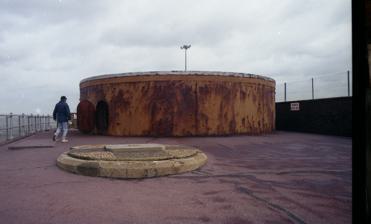
Building: Admiralty Pier Turret
Country: Unknown
Year built: 1882
Admiralty Pier Turret Dover Harbour in United Kingdom The Dover Turret Battery which still holds its armament of two 80-ton RML guns The two 80-ton RML guns still inside the Dover Turret in 2005 Plan of Admiralty Pier Fort with Dover Turret Admiralty Pier Turret Coordinates 51°6′42″N 1°19′8″E / 51.11167°N 1.31889°E / 51.11167; 1.31889 Type Enclosed armoured turret Site information Controlled by Dover Harbour Board Open to the public No Site history Built 1882 ( 1882 ) In use 1902 ( 1902 ) Fate Obsolete The Admiralty Pier Turret , or Dover Turret , is an enclosed armoured turret built in 1882 on the western breakwater of Dover Harbour in southeast England. It contains two Fraser RML 16 inch 80 ton guns , the biggest installed in the United Kingdom . Declared obsolete in 1902, it is currently part of the port and inaccessible, though the guns remain in place. Admiralty Pier Fort The Admiralty Pier Fort, as distinct from the Dover Turret, was commenced in 1872 as a small fort at the extremity of Dover Pier by adding a further extension and widening the pier. In January 1872 Edward Druce, the engineer in charge, reported that the diving bells had commenced preparing the foundations of the fort and in January 1874 Druce reported that the substructure of the fort had been completed at a cost of £19,718 4s 0d. The armament of the Admiralty Pier Fort was to be two 12-inch muzzle-loading rifled guns of 25 tons as these guns were the most powerful available at the time. Dover Turret In 1877 the Defence Committee noted that more powerful guns of 80 tons had been developed and they recommended that a turret be fitted on the Admiralty Pier Fort for two 80-ton guns. The Superintendent of the Royal Gun Factory had been asked for designs for a powerful gun for HMS Inflexible capable of penetrating 20 inches of iron at a range of 1,000 yards and it was these guns that were eventually used as armament for the turret on the Admiralty Pier Fort. The gun took 18 months to build and by September 1875 the first gun was ready. Following test firings at the Royal Arsenal the gun was hauled onto the barge Magog and taken to Shoeburyness . By 1881 Admiralty Pier Fort was mostly complete and ready to receive its guns. The turret to hold the guns was constructed by the Thames Ironworks and Shipbuilding Company of Blackwall. This turret had a frame of wrought iron clad with three layers of 7-inch armour with 2-inch layers of iron and wood between them. Its weight including the two guns was 895 tons and it revolved on 32 rollers. The Thames Ironworks also built the machinery for the turret. There were four steam engines: The loading engine for loading running back and raising the ammunition, the main engine for rotating the turret, the auxiliary engine to replace either of the first two and the donkey engine which supplied water to the two boilers. In 1881 the Dover Telegraph reported on the proof trials of the turret's No.2 gun. At first it was proposed to move the guns to Dover by rail but this was considered to be too costly as a special carriage would be needed that would be useless for anything else. Eventually it was decided to move the guns by barge and use special sheers and holdfasts as anchors. The guns were lifted by manpower with a capstan instead of by machinery, permission being granted for this by the Board of Trade on condition that it all be removed as soon as possible after the guns were landed. An overhead traveller was constructed to move the guns across to the top of the turret and then lower them onto their carriages. The sheers weighed 100 tons and the traveller weighed 22 tons. They were tested in 1881 and the No.1 gun arrived on 4 December 1881. It was in place by 6 January 1882. The No.2 gun followed on 12 May 1882. The turret machinery was ready for testing at the beginning of 1883 and the testing was arranged for July. The first shot was fired using a 250-pound charge. A second shot followed using a 337-pound charge and finally three shots were fired using a full battering charge of four hundred and fifty pounds of powder. The cliffs did not fall down as predicted, and neither did the fort itself but a couple of panes of glass were broken in the nearby lighthouse. By 1884 more experiments at Dover Turret had taken place with the electric lighting of the turret and the firing gear of the two guns. In 1885 the pier-head had been extended to landward and within this a new shell store, a coal bunker and a new cartridge store were built. In 1886 the committee assembled at the turret to watch the guns being fired. Four rounds were fired and the committee reported that the turret was ready to be handed over to the Royal Artillery. In 1887 a consultative committee decided that the efficiency of the two 80-ton guns in the Dover Turret was diminished by the exposed position of the magazine. It was proposed to make a new shell store below the water line and to increase the thickness of the foundation of the turret with a mass of concrete. In 1891 the Dover Harbour Board wished to extend the pier-head to the seaward and to give it a more rounded shape due to the rip tide wearing it away. In 1893 the committee reported that the works for strengthening the magazines of Admiralty Pier Fort were nearing completion. Pier Turret Battery A report of May 1886 stated that the Admiralty Pier had no defences of its own. Two 6-inch B.L. guns were added on top of Admiralty Pier Fort either side of the turret by April 1909. This was named as 'Pier Turret Battery'. The shell stores beneath the old turret were used to store ammunition for the new battery with shell lifts driven through the roof to each gun. Searchlights were added on the parapet of the pier. By this time the pier had been widened to allow construction of the pier extension. The guns installed in the battery were BL 6-inch Mk VIIs , one from Woolwich and one from South Front Battery. It was handed over to the Royal Artillery on 23 June 1909. A battery command post was added on top of the old lighthouse which was no longer used as a new one had been built at the end of the Admiralty Pier extension. The later years Between the two World Wars the Admiralty Pier Fort was transformed into a home for the battery caretaker, who lived there with his wife and family. The guns remained in place inside the turret. In 1920 the Pier Turret Battery was reduced to "care and maintenance" but was used for drill by the Territorial Army . In April 1944 the battery became Home Guard Battery. According to the fort record book the guns were withdrawn to Woolwich in August 1947. In 1958 all of the battery buildings at Admiralty Pier Fort were demolished and the two BL 6-inch emplacements tidied. One became a shelter and the other a small viewing platform. The fort itself and the turret remained. After a severe storm in 1987 the walkway along the pier was closed and the turret became inaccessible to the public. Most of the machinery inside the turret has been removed but the guns and their carriages remain together with parts of the shell lifts for the BL 6-inch guns above. The turret remains under the control of Dover Harbour Board and there are no plans to restore it or open it to view. Originally situated at the end of the western breakwater, the main turret is now part way along, after the breakwater was extended in 1897. It can be viewed from the adjacent Prince of Wales pier for free in daylight hours. See also Tyne Turrets 12-inch guns operational at the mouth of the Tyne 1921–26. References